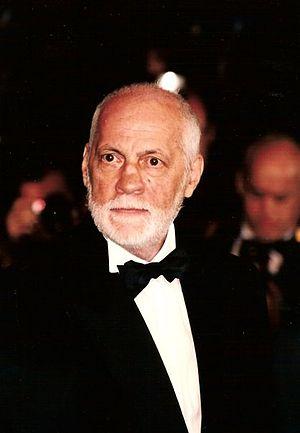
Michel Serrault au festival de Cannes
La polychondrite atrophiante, aussi désignée polychondrite chronique atrophiante ou polychondrite récidivante, est une connectivite rare, caractérisée par l'inflammation récidivante des cartilages et évoluant par poussées entrecoupées d'accalmies.
Jean-Paul Adam Mokiejewski, dit Jean-Pierre Mocky, né le 6 juillet 1929 à Nice et mort à Paris le 8 août 2019, est un réalisateur, scénariste, acteur et producteur de cinéma français. Son œuvre compte plus de soixante longs métrages et quarante épisodes de série pour la télévision.